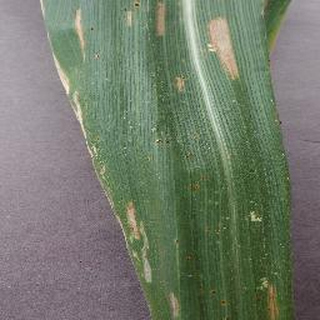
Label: corn_northern_leaf_blight